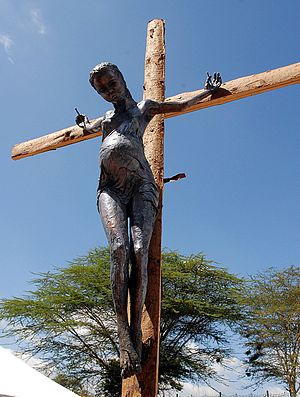
I Guds navn
Skulpturen "I Guds Navn"
I Guds navn er et projekt lanceret af Jens Galschiøt. Projektet involverer adskillige eksemplarer af en skulptur af en gravid korsfæstet teenager. Projektet sætter fokus på den katolske kirkes strenge seksuelle politik og pavens forbud mod brugen af kondomer.